Roman Catholic Archdiocese of Louisville

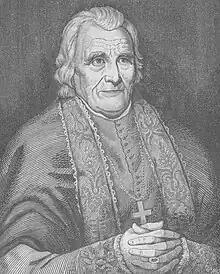
Bishop Flaget (1852)

Over the coming years, the Vatican started reducing the size of the Diocese of Bardstown. It created the Diocese of Cincinnati in 1821. That same year, William Byrne founded St. Mary's College near Lebanon. Flaget tried to resign as bishop in 1833, but the Vatican forced him to stay in that position.